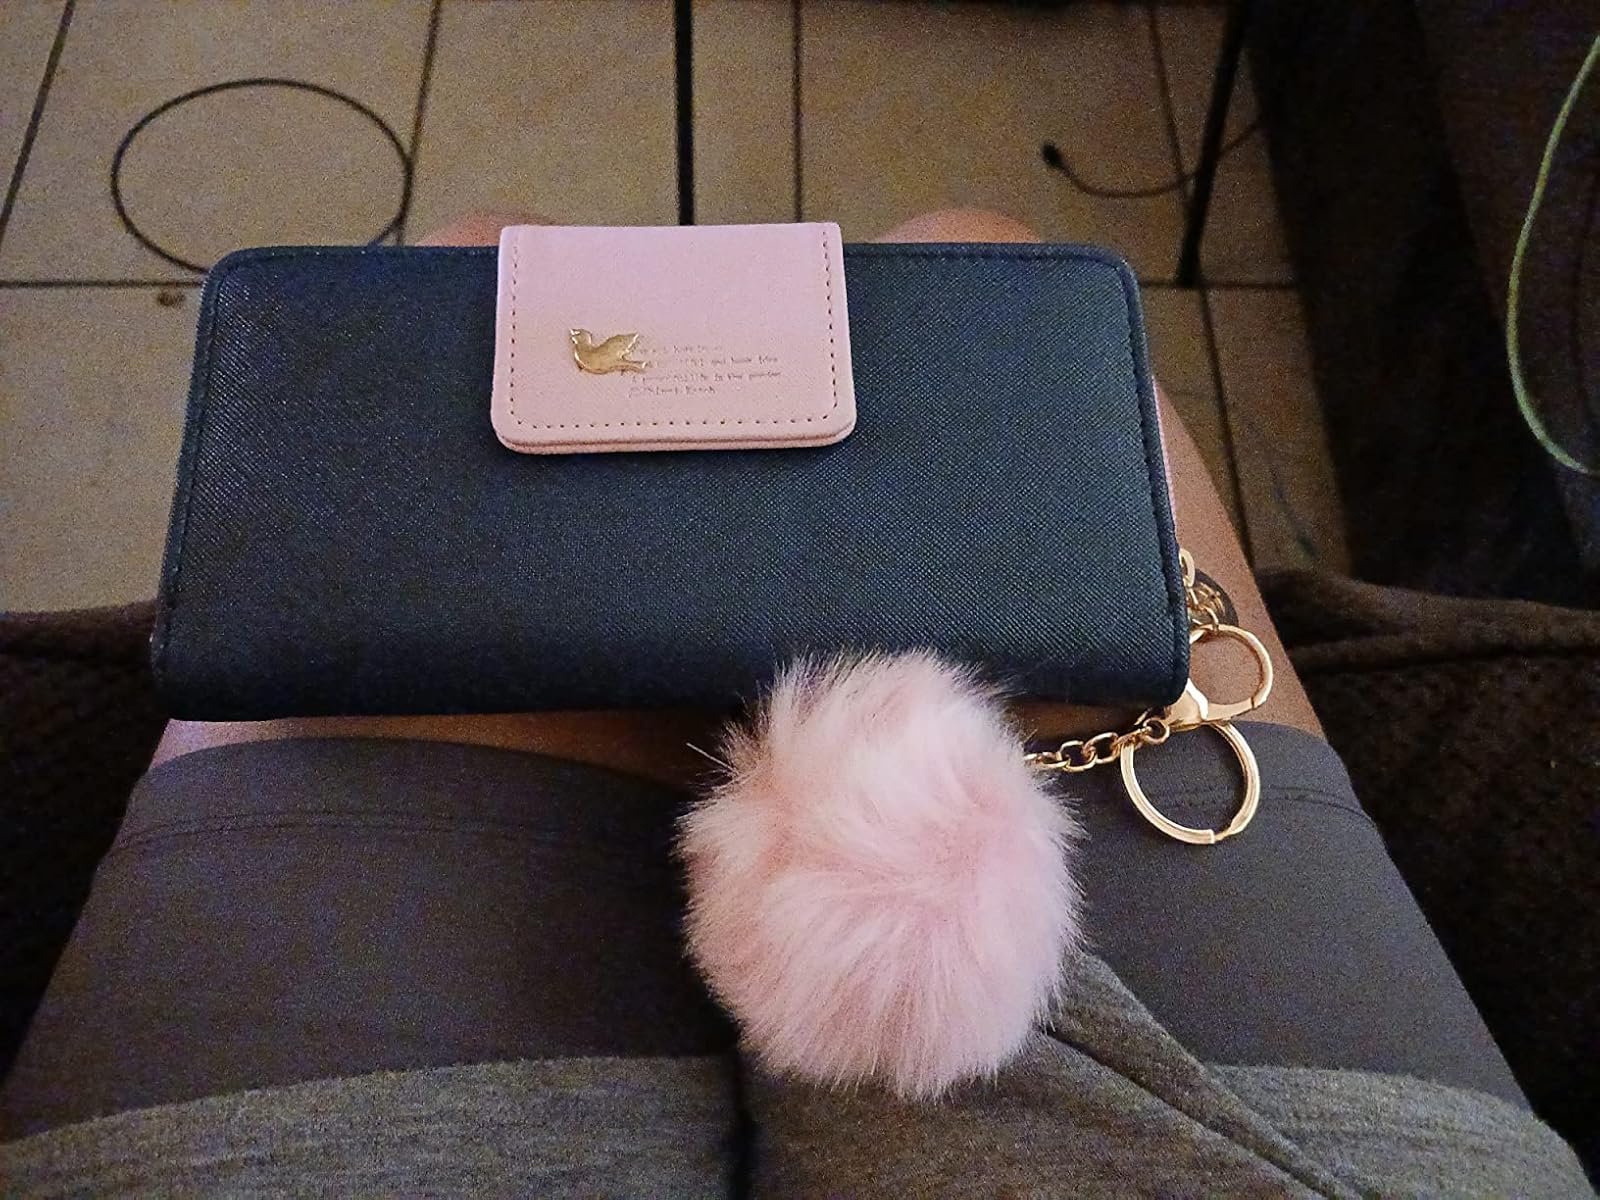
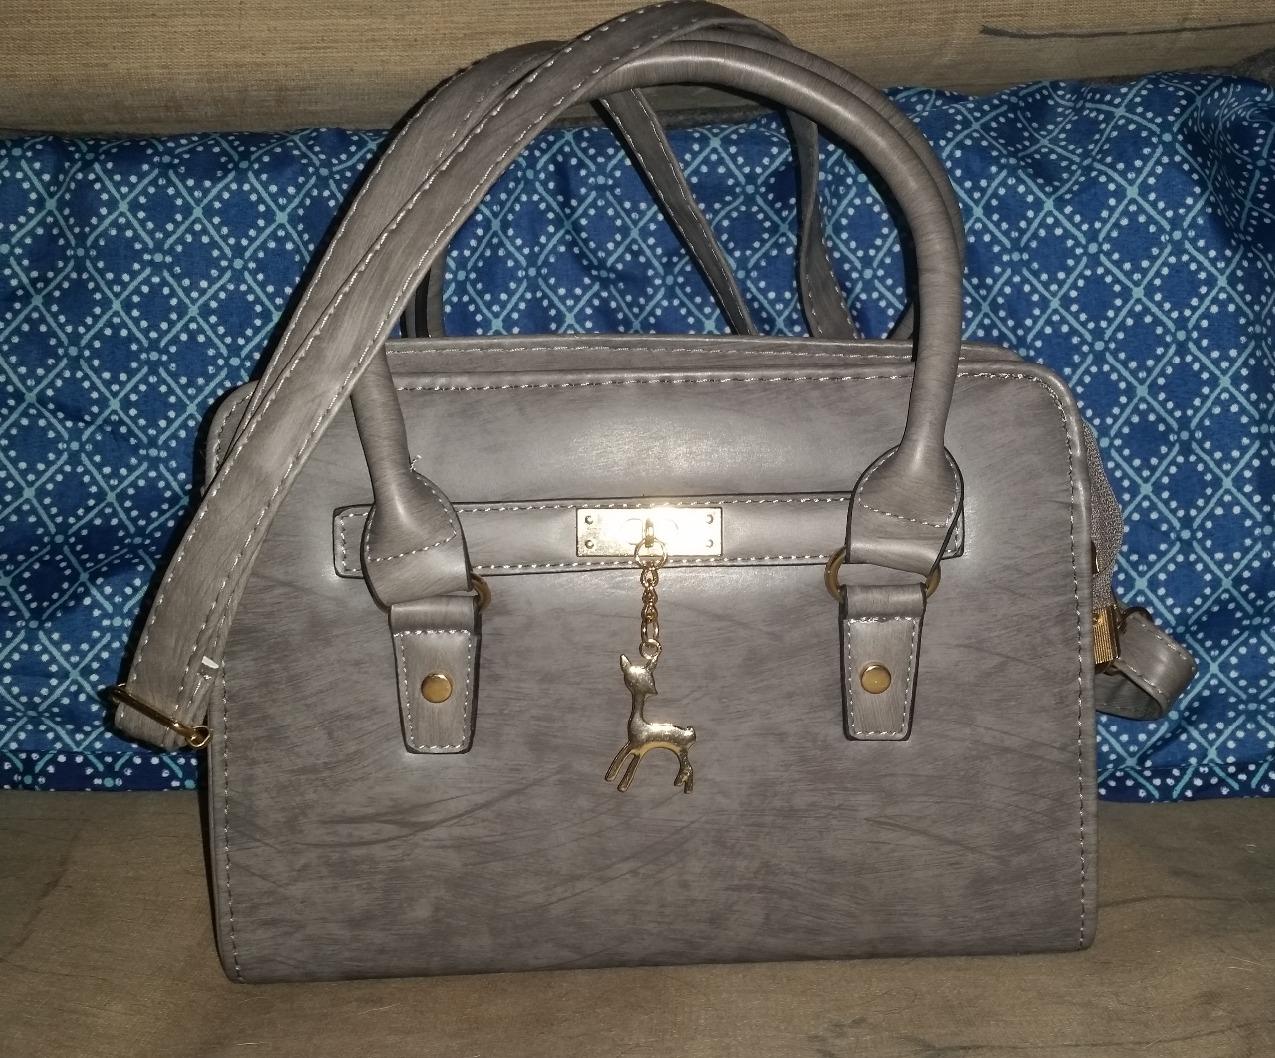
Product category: accessories_handbag
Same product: no